Rhythmic mode

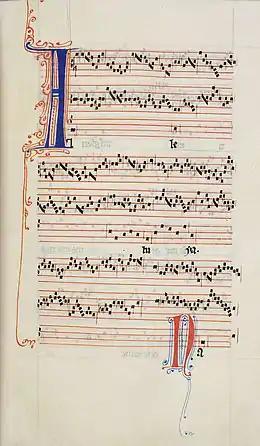
Pérotin, "Alleluia nativitas", in the third rhythmic mode.

In medieval music, the rhythmic modes were set patterns of long and short durations (or rhythms). The value of each note is not determined by the form of the written note (as is the case with more recent European musical notation), but rather by its position within a group of notes written as a single figure called a ligature, and by the position of the ligature relative to other ligatures. Modal notation was developed by the composers of the Notre Dame school from 1170 to 1250, replacing the even and unmeasured rhythm of early polyphony and plainchant with patterns based on the metric feet of classical poetry, and was the first step towards the development of modern mensural notation. The rhythmic modes of Notre Dame Polyphony were the first coherent system of rhythmic notation developed in Western music since antiquity.